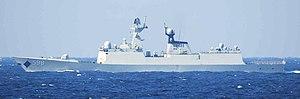
Le Type 054A ou Type 054 est une classe de frégates multi-rôle en service dans la marine chinoise.